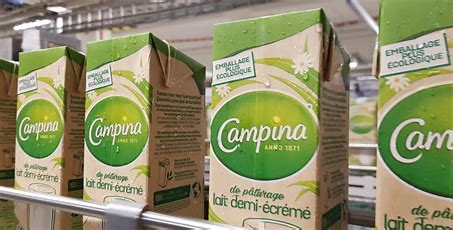
Waste category: cardboard